Plain

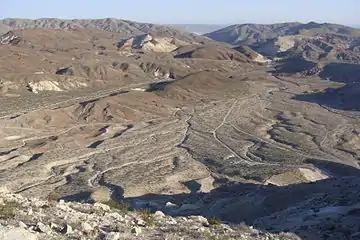
A small, incised alluvial plain from Red Rock Canyon State Park (California).

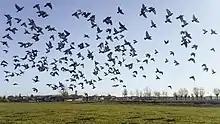
Po Valley, Carmagnola, countryside near the Po river, Italy

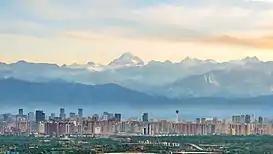
Chengdu Plain, Sichuan

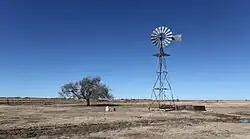
Curry County, eastern New Mexico, on the North American Great Plains

Erosional plains have been leveled by various agents of denudation such as running water, rivers, wind and glacier which wear out the rugged surface and smoothens them. Plain resulting from the action of these agents of denudation are called "peneplains" (almost plain) while plains formed from wind action are called "pediplains".